Raid on Yontan Airfield

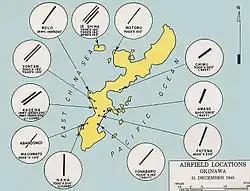
Location of Yontan Airfield

US forces landed on Okinawa on April 1, 1945, in what was the largest amphibious assault in the Pacific Theater of World War II. The main landing was made on the Hagushi beaches on the western coast of Okinawa. Tenth Army swept across the south-central part of the island with relative ease, capturing the Kadena and the Yomitan airbases within hours of the landing. Engineers immediately began to expand and repair the runways. The first TAF aircraft to come ashore on Okinawa were Marine Corps OY-1 Grasshoppers from VMO-2 on April 2. Marine Aircraft Group 31 (MAG-31) was the first Marine air group ashore landing on Yontan Airfield on April 7. Flying in from the escort carriers USS Sitkoh Bay and the USS Breton (CVE-23), the group was able to immediately put 80 of 109 F4U Corsairs into the fight and maintained a combat air patrol (CAP) from 1750 until dark to aid in the fight against the kamikaze attacks that were devastating the American fleet. Marine Aircraft Group 33 was next ashore on April 9. On April 14, responsibility for providing CAP aircraft for Okinawa was transferred from the Navy's Task Force 58 to the TAF. That same day TAF was also tasked with providing an additional two plane CAP's for three of the Navy's radar picket stations.